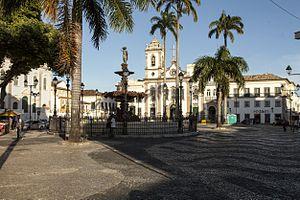
Le centre historique de Salvador de Bahia est un ensemble urbain inscrit au patrimoine mondial de l'humanité par l'UNESCO depuis 1985. Il comprend le centre historique de la ville de Salvador, capitale de l'État de Bahia, au Brésil, et première capitale du Brésil colonial de 1549 à 1763. Il se compose de rues et de monuments de l'époque du Brésil colonial. Il englobe le quartier du Pelourinho et des zones de quartiers voisins. Le Pelourinho, souvent confondu à tort avec le centre historique tout entier, comprend les zones situées entre les places du largo do Pelourinho et du terreiro de Jesus.